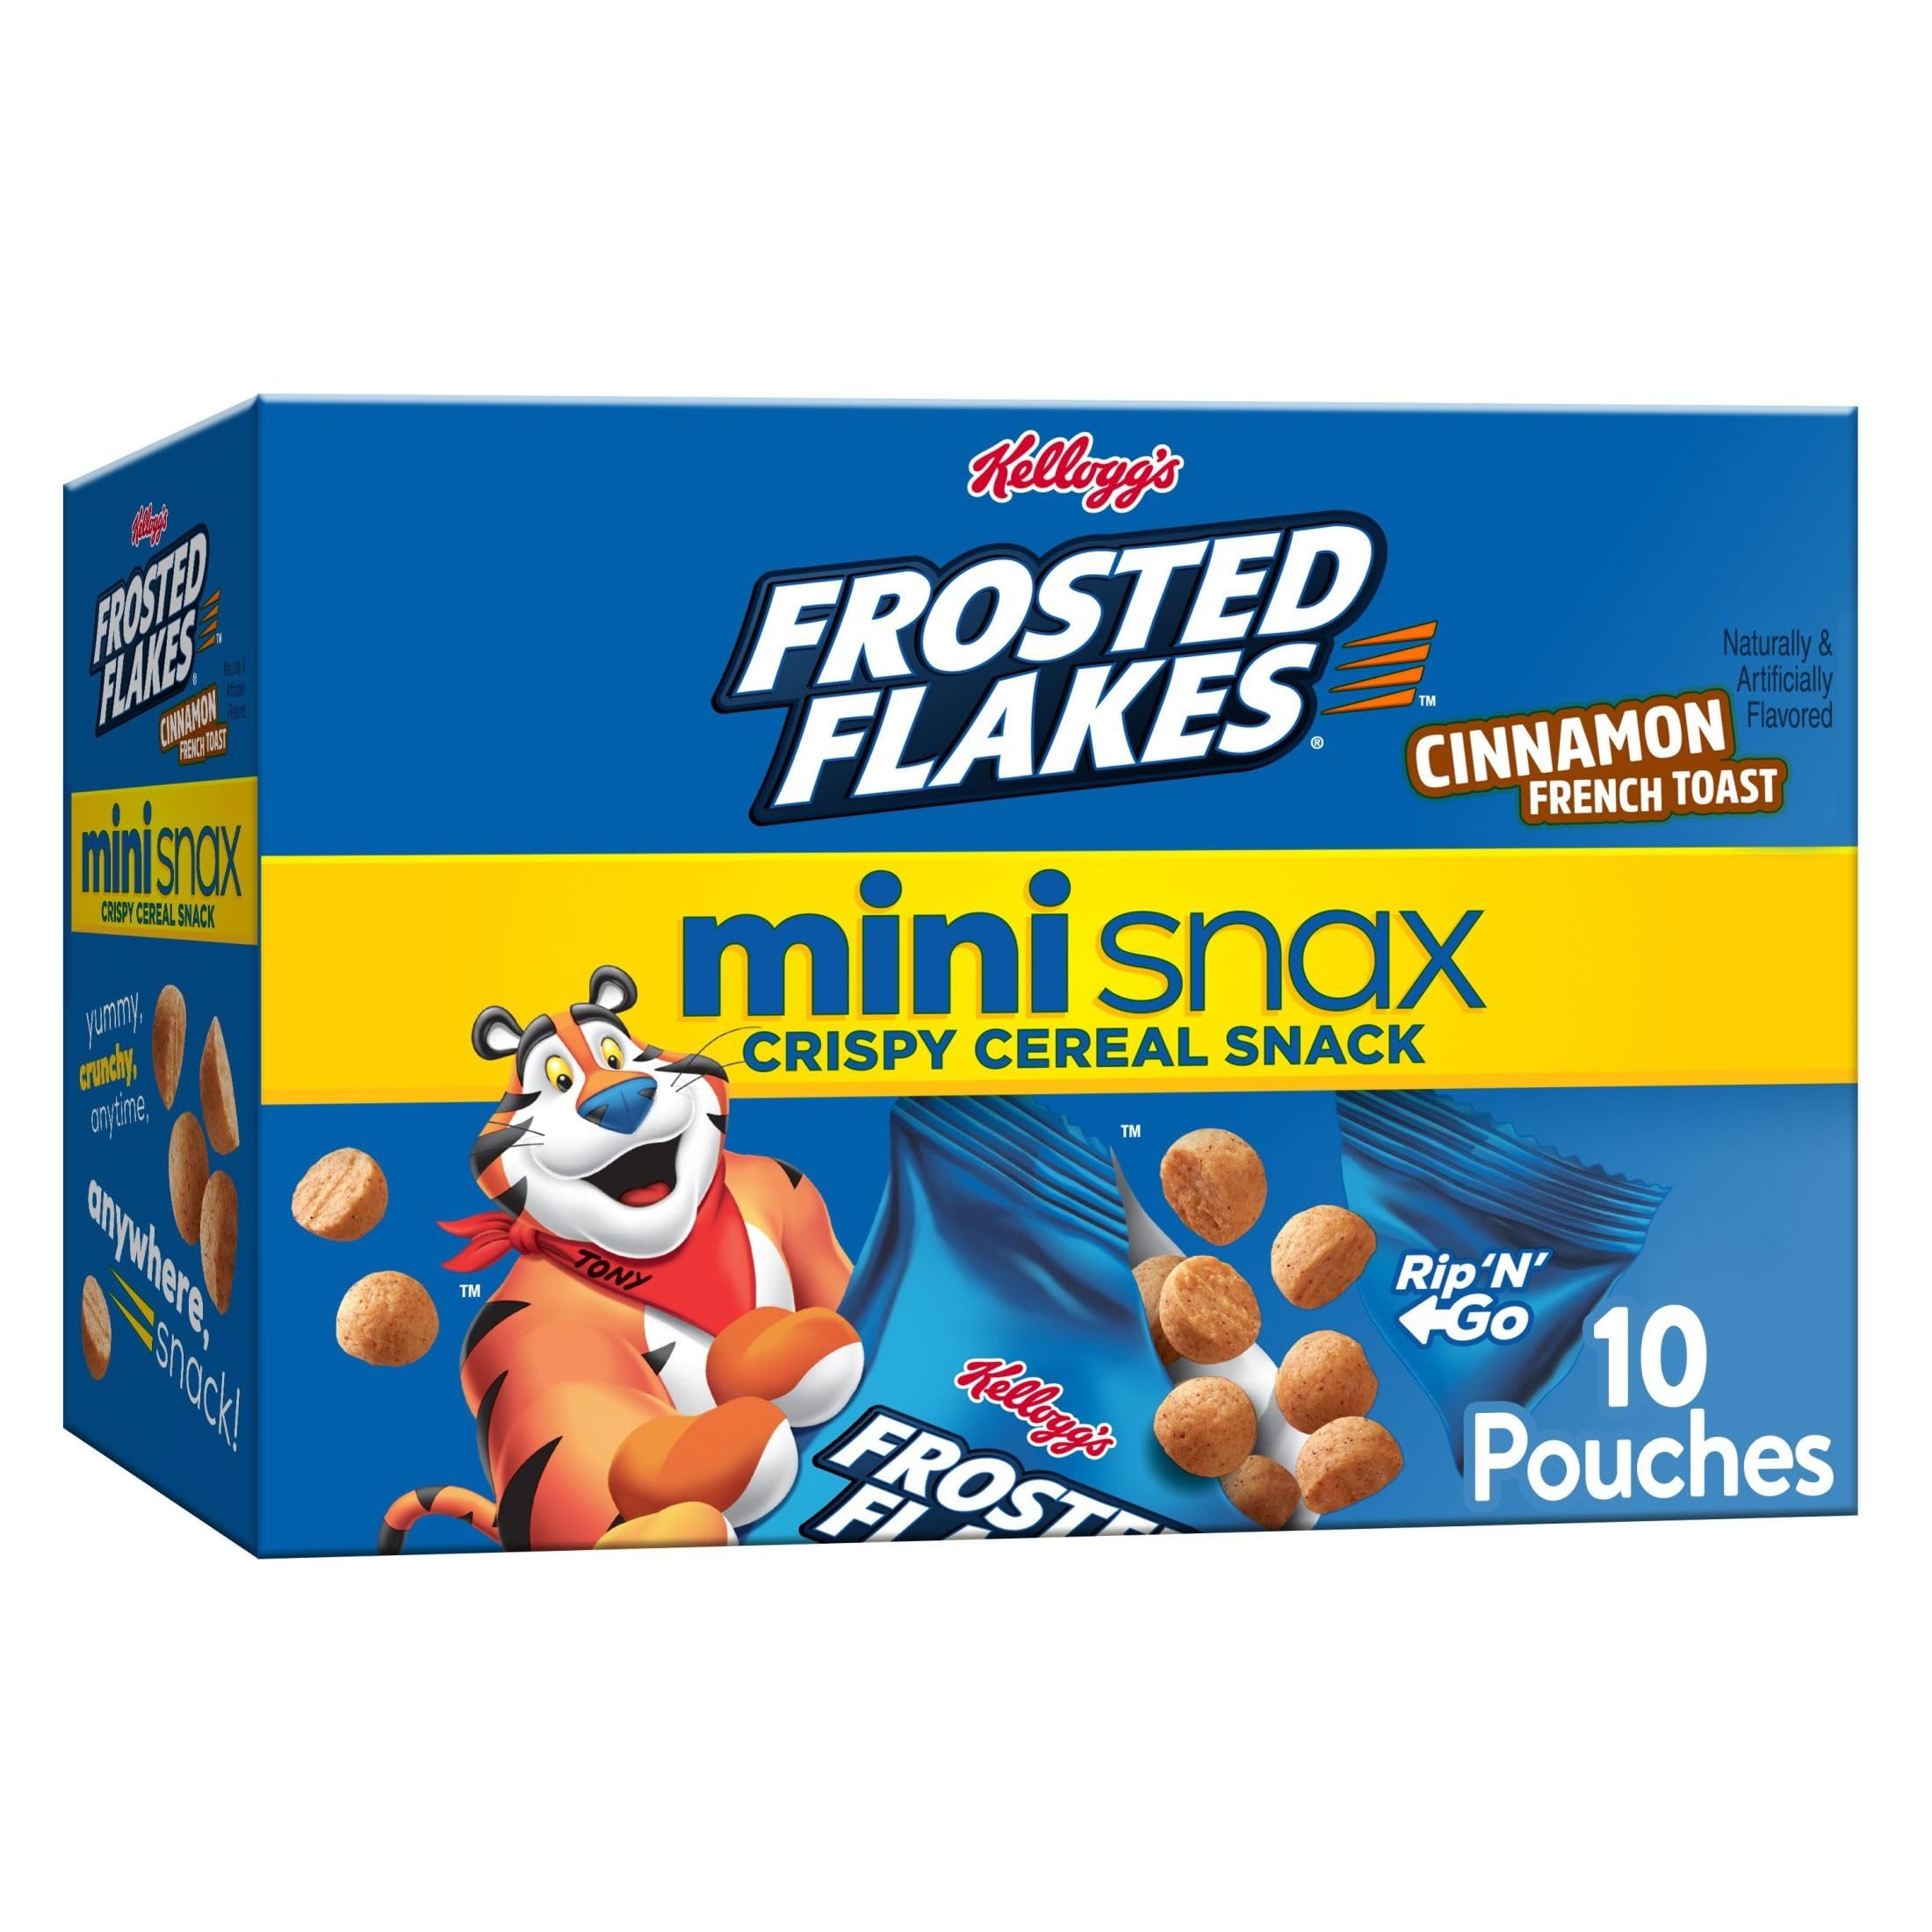
Item Name: Kellogg's Frosted Flakes Mini Snax Crispy Cereal Snacks, Kids Snacks, Lunch Snacks, Cinnamon French Toast, 9.5oz Box (10 Pouches)
Bullet Point 1: Yummy, crunchy, anytime, anywhere snack; These cinnamon french toast mini pieces are inspired from delicious Kellogg's Frosted Flakes cereal
Bullet Point 2: Crispy, cinnamon french toast mini snacks shaped in little, easy-to-munch pieces; Great for snack cravings; Perfect for kids and adults
Bullet Point 3: An anytime, anywhere snack; Kosher Dairy; Contains milk, wheat, and soy ingredients
Bullet Point 4: Delicious on the go with easy open pouches, enjoy this cereal snack on road trips, in lunch boxes, as a work snack, or for your next cereal craving
Bullet Point 5: Includes 1, 9.5oz box containing 10 pouches of Kellogg's Frosted Flakes Mini Snax crispy cereal snacks; Packaged for freshness and great taste
Value: 9.5
Unit: Ounce

Price: 7.37